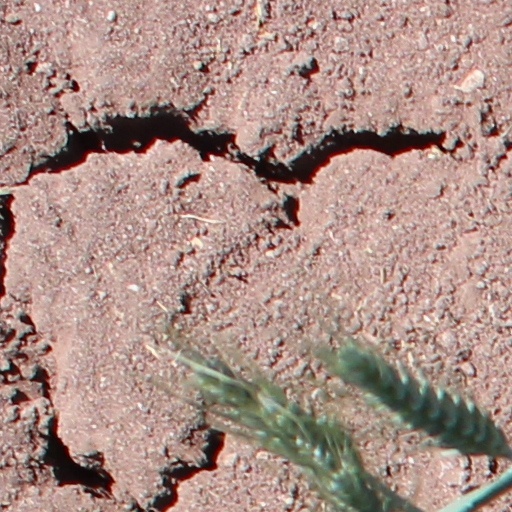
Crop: wheat